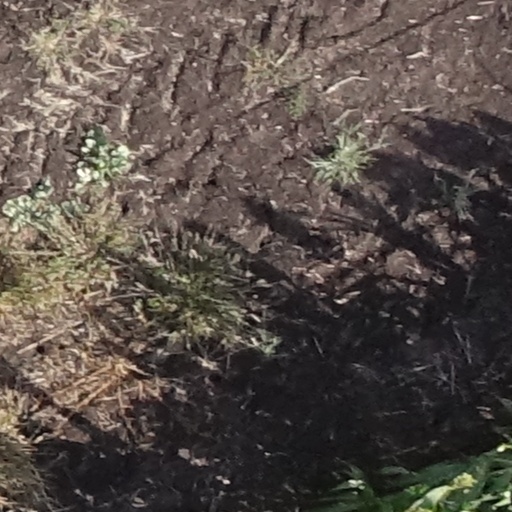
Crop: sorghum